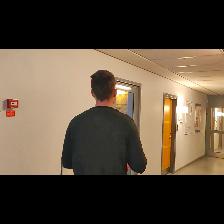
Label: Human